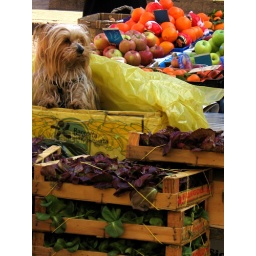
A dog peaking out of a fruit stand in the Campo dei Fiori market.